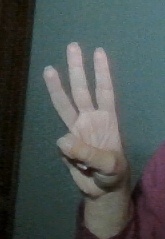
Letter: thaa